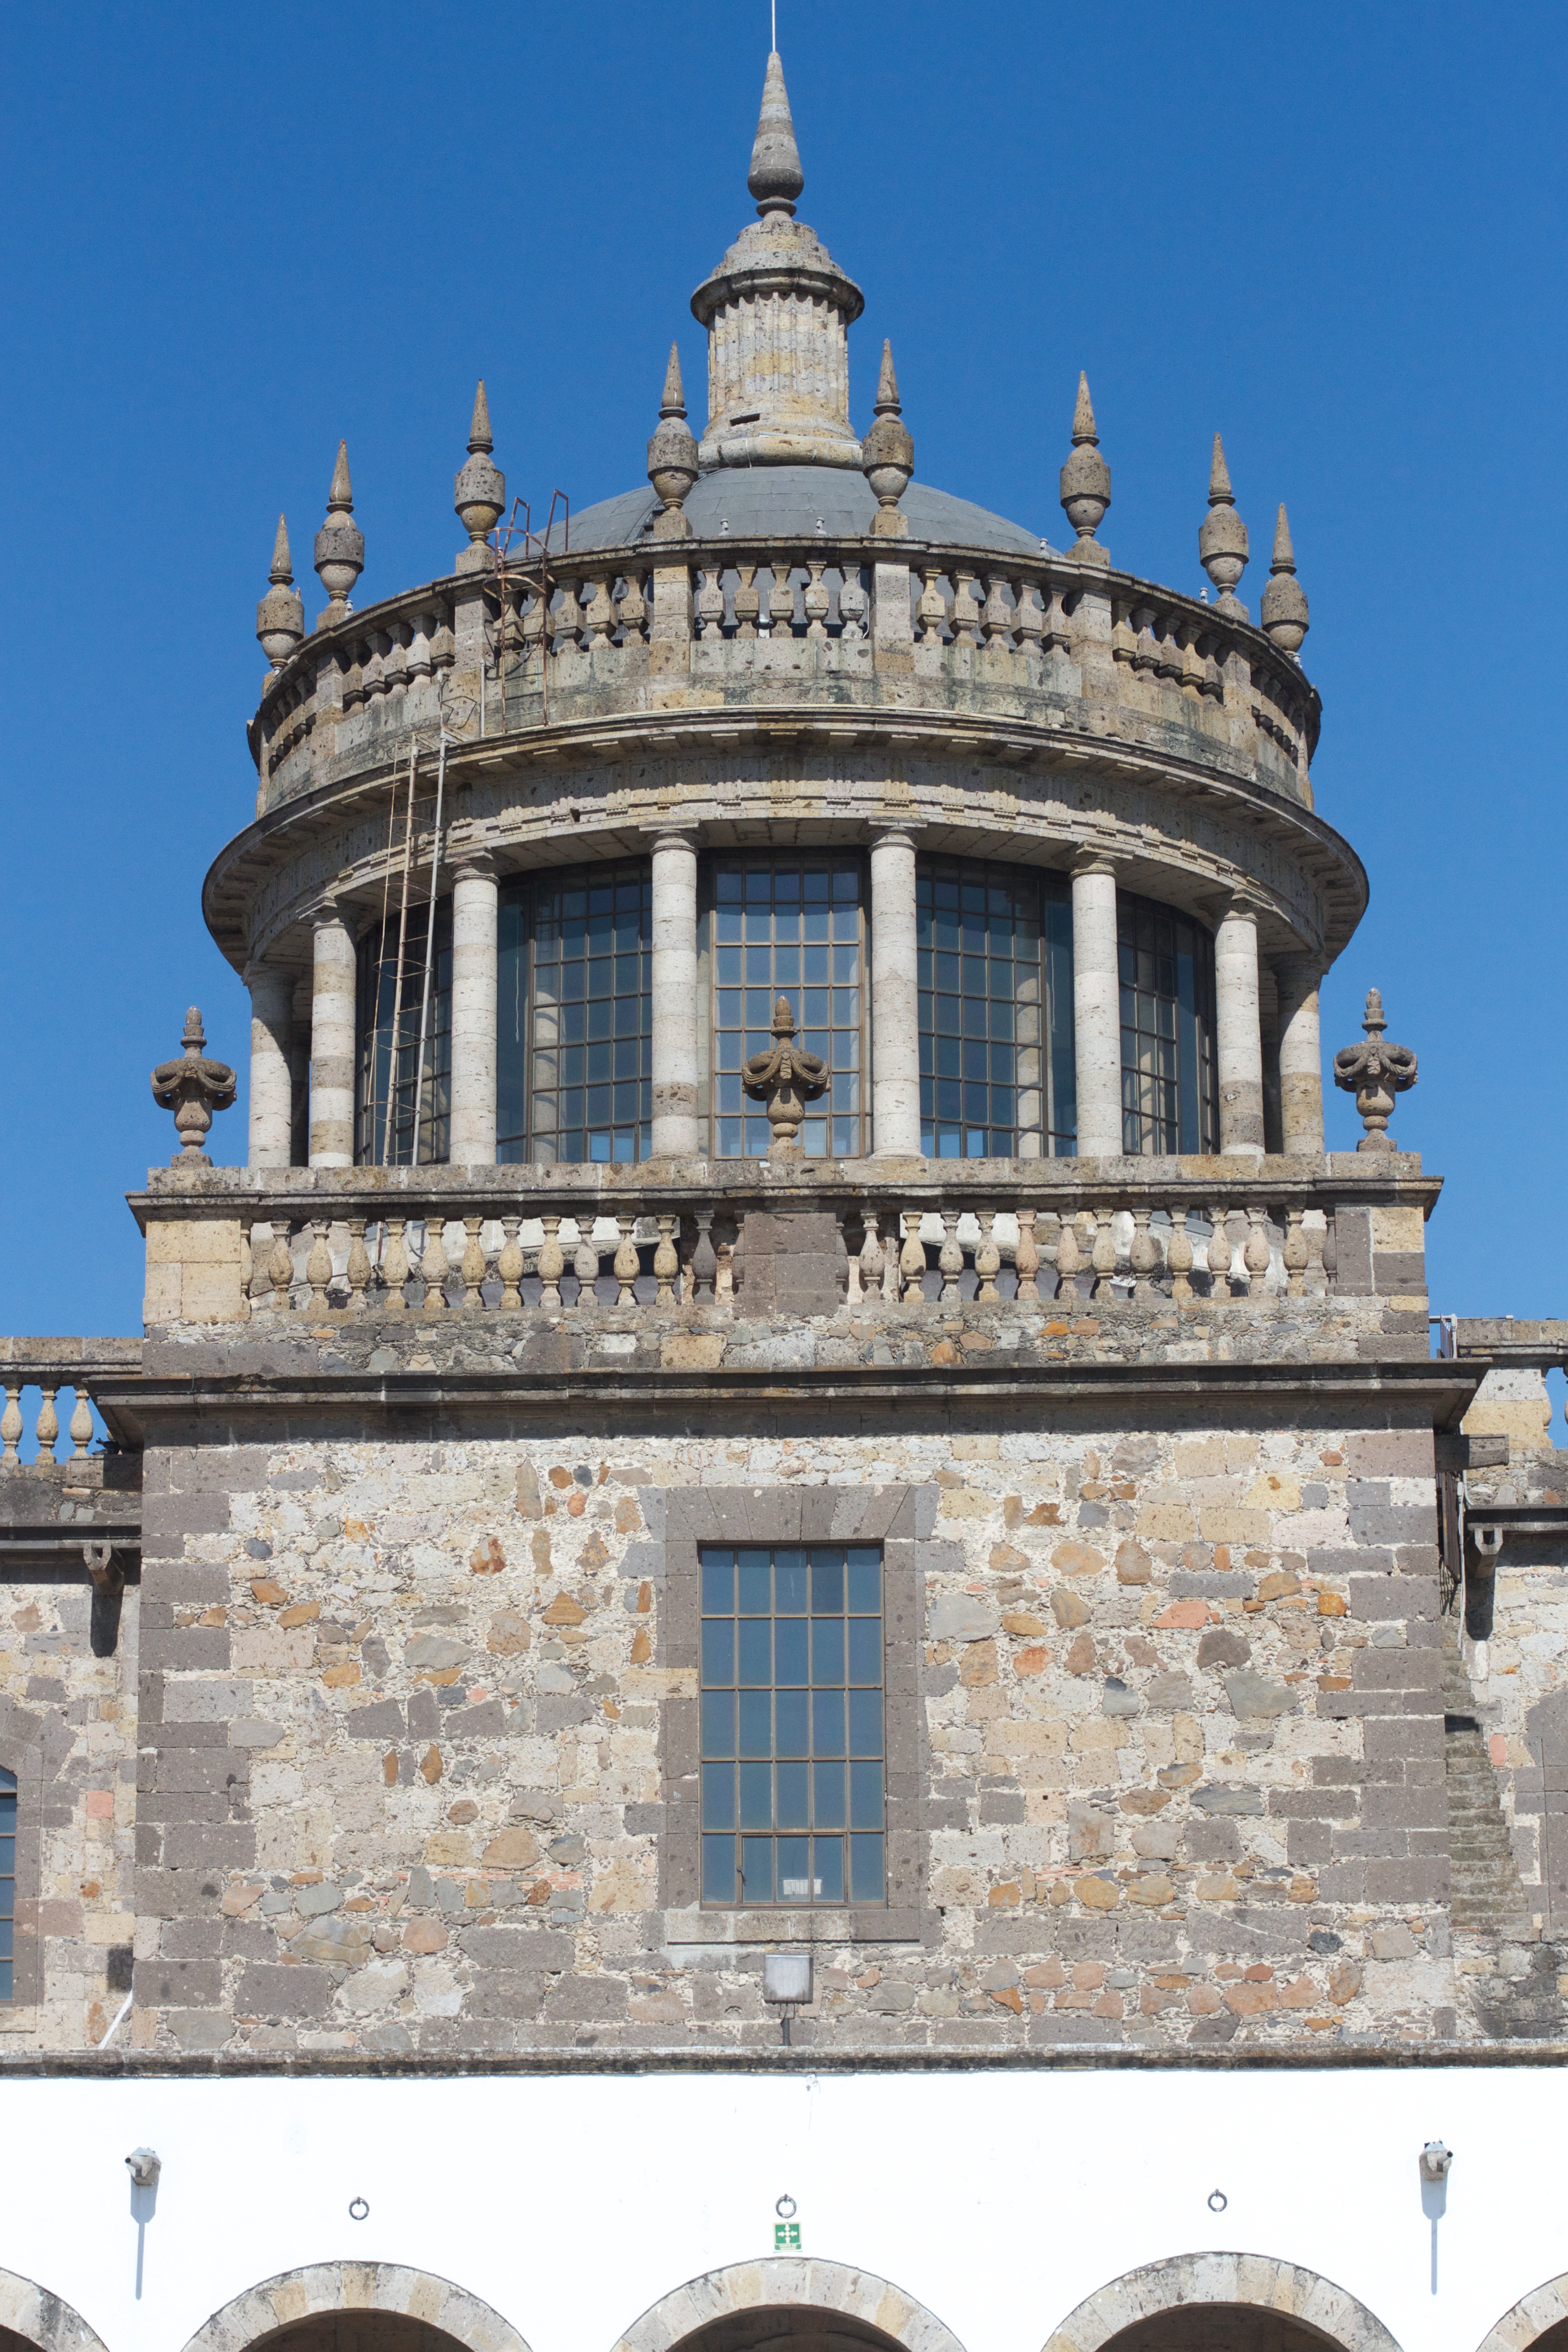
architecture, building, palace, tower, landmark, facade, tourism, place of worship, bell tower, basilica, dome, historic site, ancient history, byzantine architecture